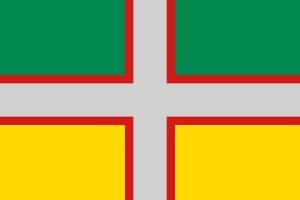
Victor Tremblay est un historien canadien. Il a été un ardent défenseur de l’histoire régionale du Saguenay–Lac-St-Jean. Il a notamment publié son Histoire du Saguenay depuis les origines jusqu’à 1870, ainsi que de nombreux articles sur l’histoire régionale et le patrimoine local.